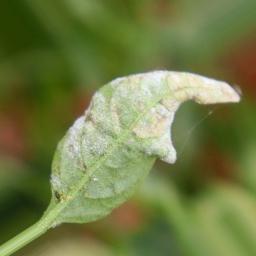
Label: powdery mildew